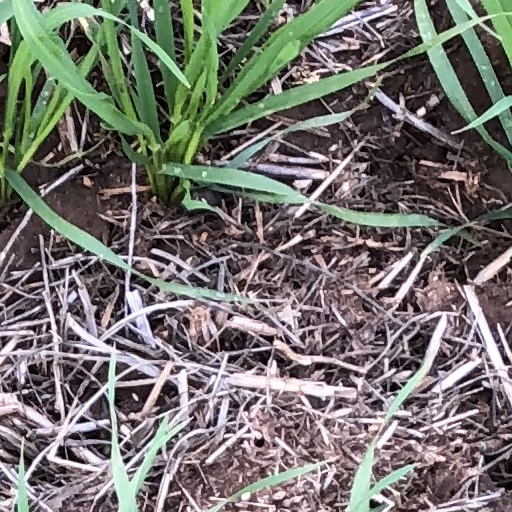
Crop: wheat